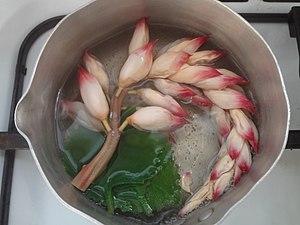
Infusion de fleurs d'atoumo (Alpinia zerumbet) et feuilles de grosse menthe. Martinique, août 2015.
Alpinia zerumbet est une espèce de plante du genre Alpinia et de la famille des Zingiberaceae. On l'appelle également « fleur de mon âme », « larmes de la vierge », « gingembre coquille », « fleur du paradis » ou encore longose. Ces noms peuvent néanmoins désigner d'autres espèces, exemple avec la longose. Dans le créole antillais, on l'appelle atoumo ou guérit-tout, dénominations qui témoignent de l'ample usage de cette plante comme remède traditionnel de toutes sortes d'affections.